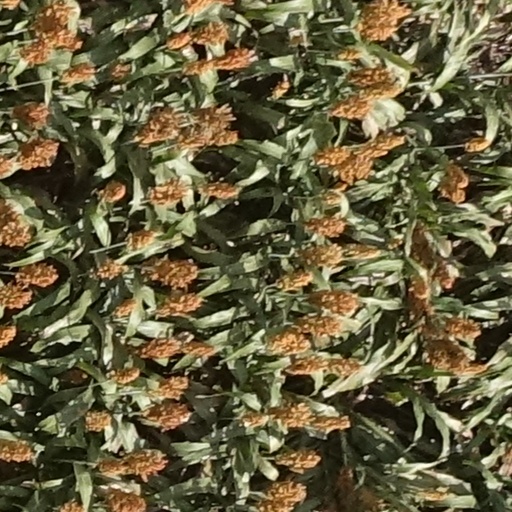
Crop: sorghum